New York Game Awards

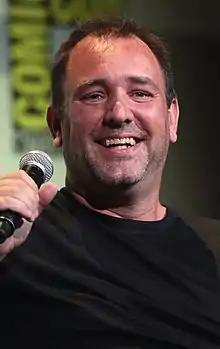
Trey Parker won Best Acting for his performances in "".

In 2015, the New York Game Awards switched venues and took place at Villain, an event space in Williamsburg, Brooklyn. The awards show routine was written and hosted by "The Daily Show"s writing staff.